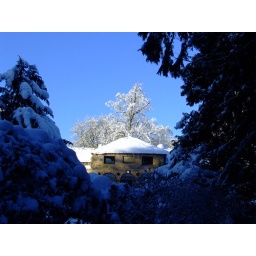
Almondell House caught in snowy blue sky